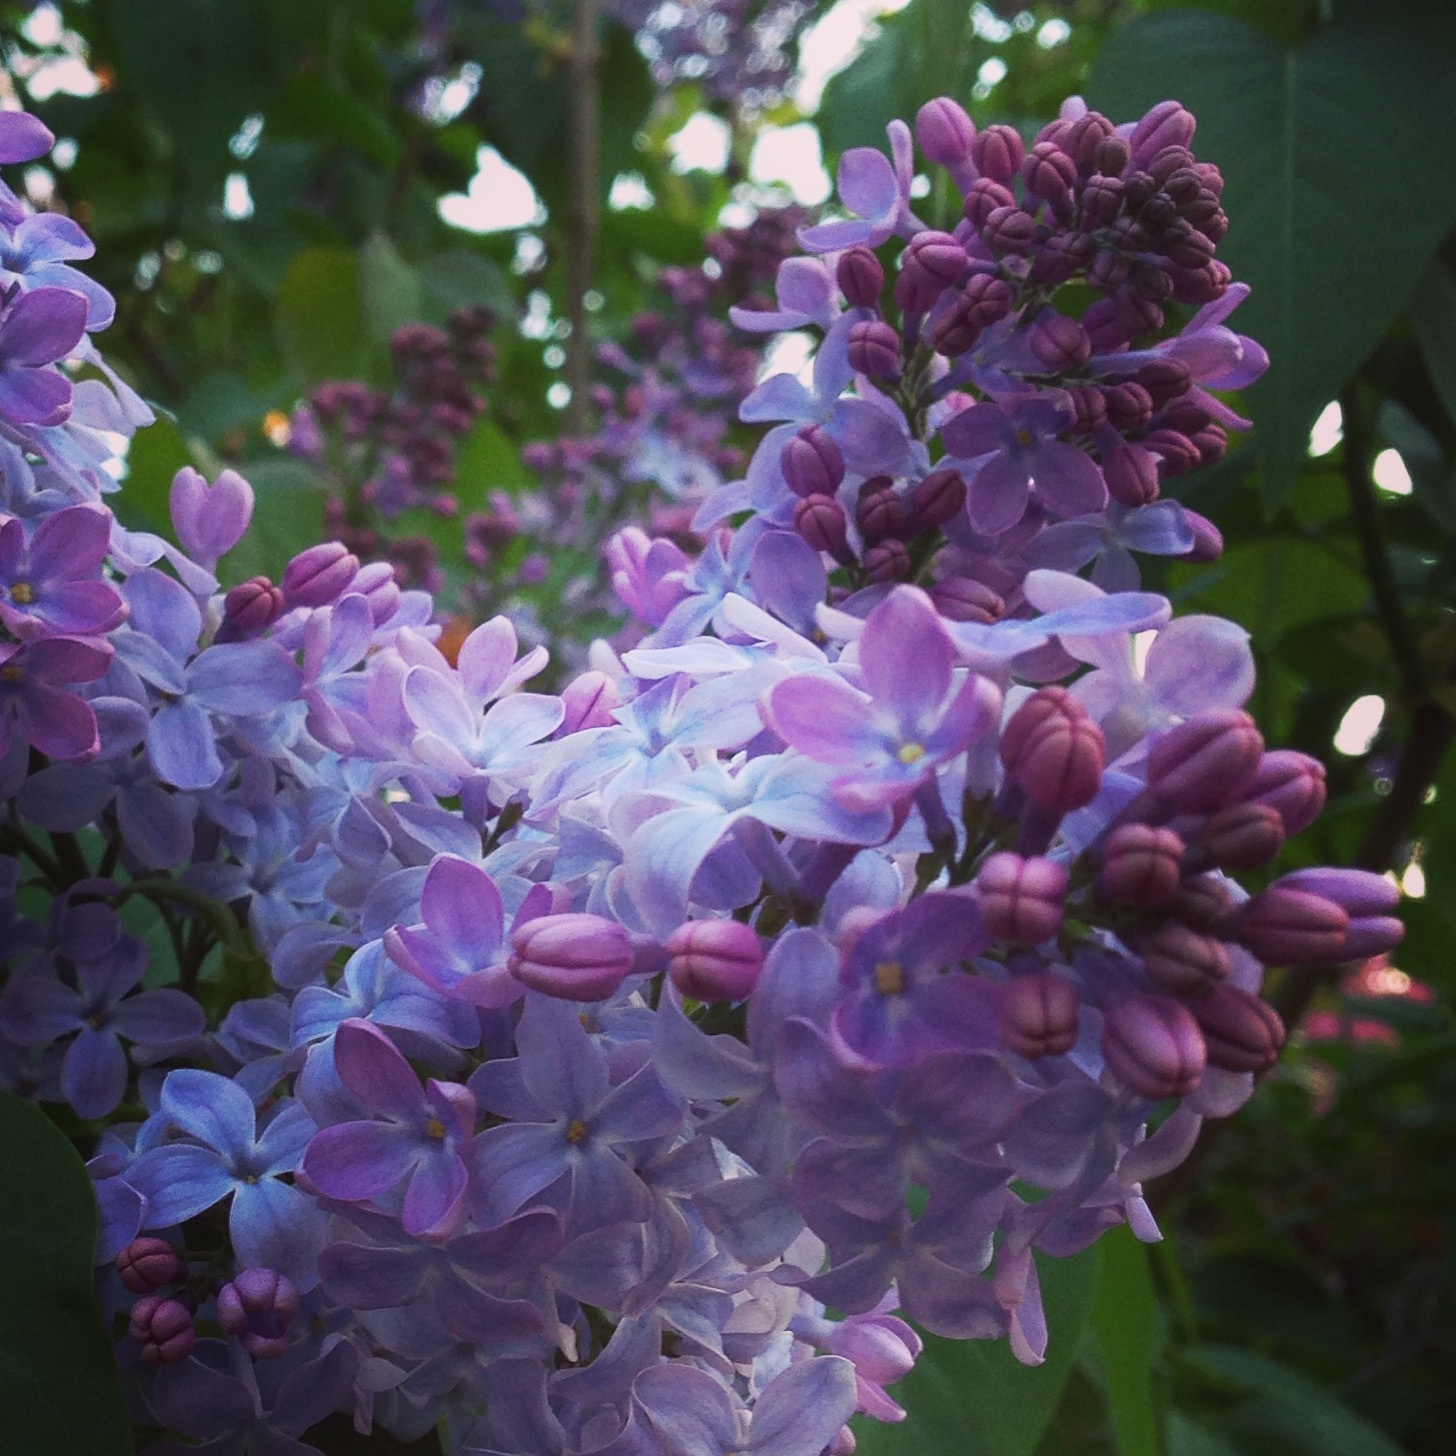
flower, lilac, plant, botany, land plant, flowering plant, petal, shrub, blossom, annual plant